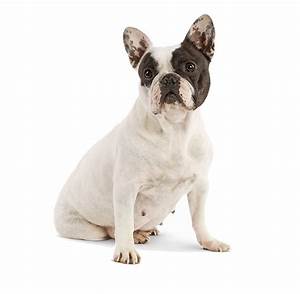
Label: dog